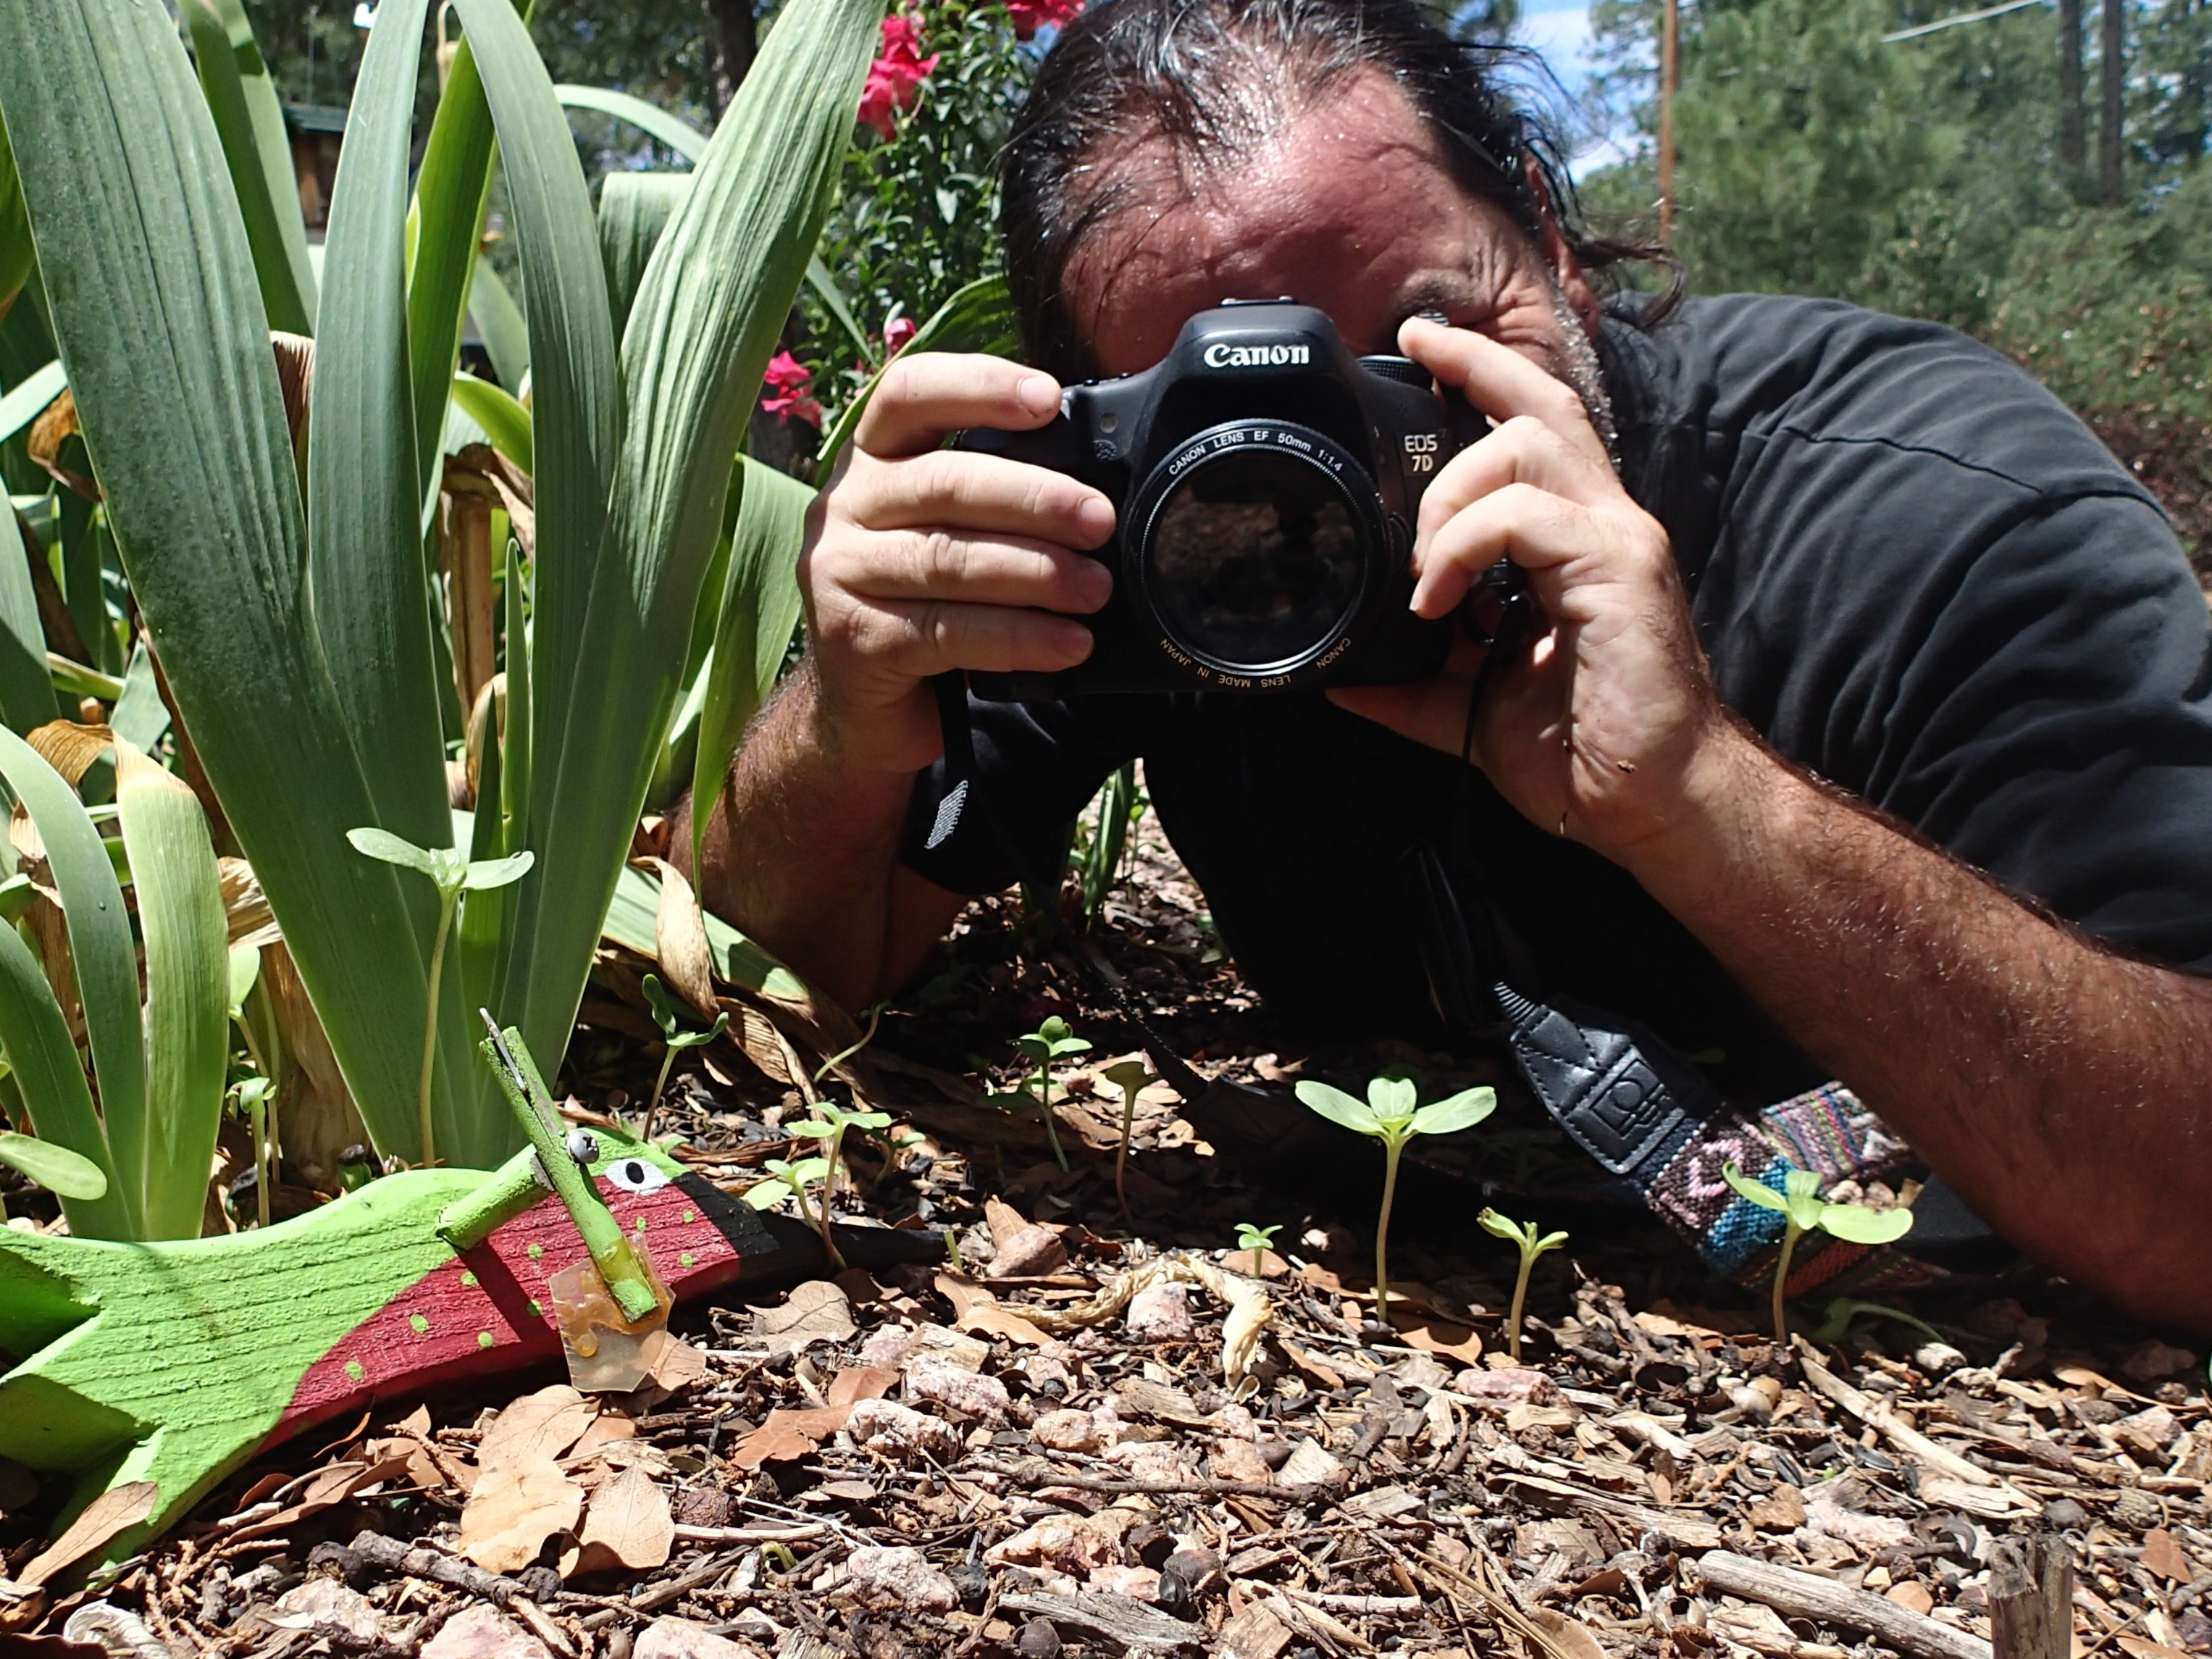
grass, plant, flower, soil, botany, garden, dailycreate, tdc570